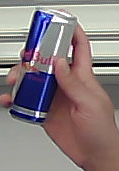
Product: redbull_energydrink